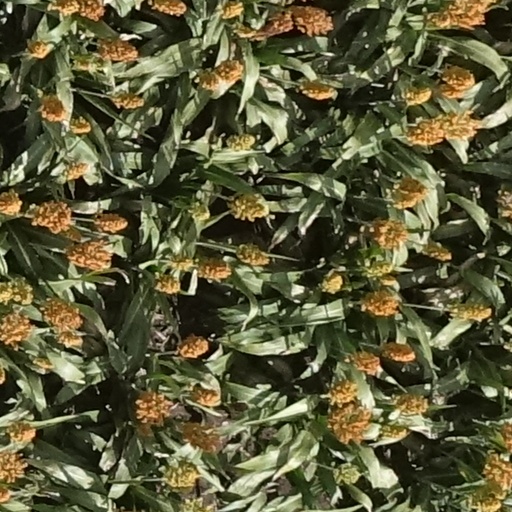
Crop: sorghum